Stuckist demonstrations

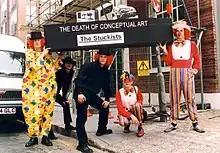
Stuckist artists leave a coffin, marked "The death of conceptual art", outside the White Cube gallery in Shoreditch, 25 July 2002.

In 2003, the Saatchi Gallery re-opened at County Hall with a Damien Hirst retrospective, which included the exhibition of his refurbished piece, "The Physical Impossibility of Death in the Mind of Someone Living", a shark in a tank of formaldehyde. On the same day as the Saatchi opening, the Stuckism International Gallery in Shoreditch—under the title "A Dead Shark Isn't Art"— exhibited another dead shark, which had first been put on public display in 1989 (two years before Hirst's was first shown) by Eddie Saunders in his Shoreditch shop, JD Electrical Supplies. The Stuckists suggested Hirst may have seen this at the time and copied it, and pointed out that whether Hirst plagiarised Saunders work or not, Saunders was the real pioneering artist.